The 7th Dawn

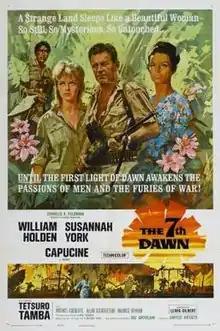
Original film poster by Howard Terpning

The 7th Dawn is a 1964 Technicolor drama film directed by Lewis Gilbert and starring William Holden, Capucine and Tetsurō Tamba. The film, set during the Malayan Emergency, is based on the 1960 novel "The Durian Tree" by Michael Keon and was filmed on location in Malaysia.